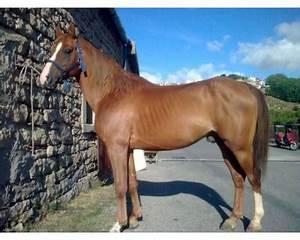
horse